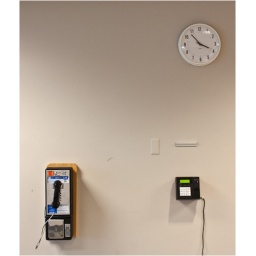
The wall in the GM building at my school.